Cedar Mesa Sandstone

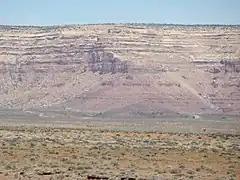
Cedar Mesa Sandstone at its type location, capping Cedar Mesa, Utah

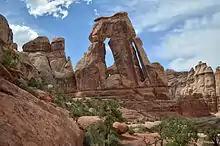
Druid Arch in Canyonlands National Park, an eroded fin of Cedar Mesa Sandstone

Cedar Mesa Sandstone (also known as the Cedar Mesa Formation) is a sandstone member of the Cutler Formation, found in southeast Utah, southwest Colorado, northwest New Mexico, and northeast Arizona.